North Uist

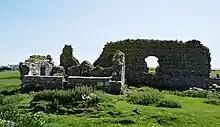
The ruins of Teampull na Trionaid, an Augustinian nunnery and "college of learning" at Carinish said to have been founded by Bethóc, daughter of Somerled, and rebuilt and enlarged by Amy of Garmoran, after her divorce from John of Islay, Lord of the Isles.

In the 9th century Viking settlers established the Kingdom of the Isles throughout the Hebrides. Following Norwegian unification, the Kingdom of the Isles became a crown dependency of the Norwegian king; to the Norwegians it was the "Suðreyjar" (meaning "southern isles").